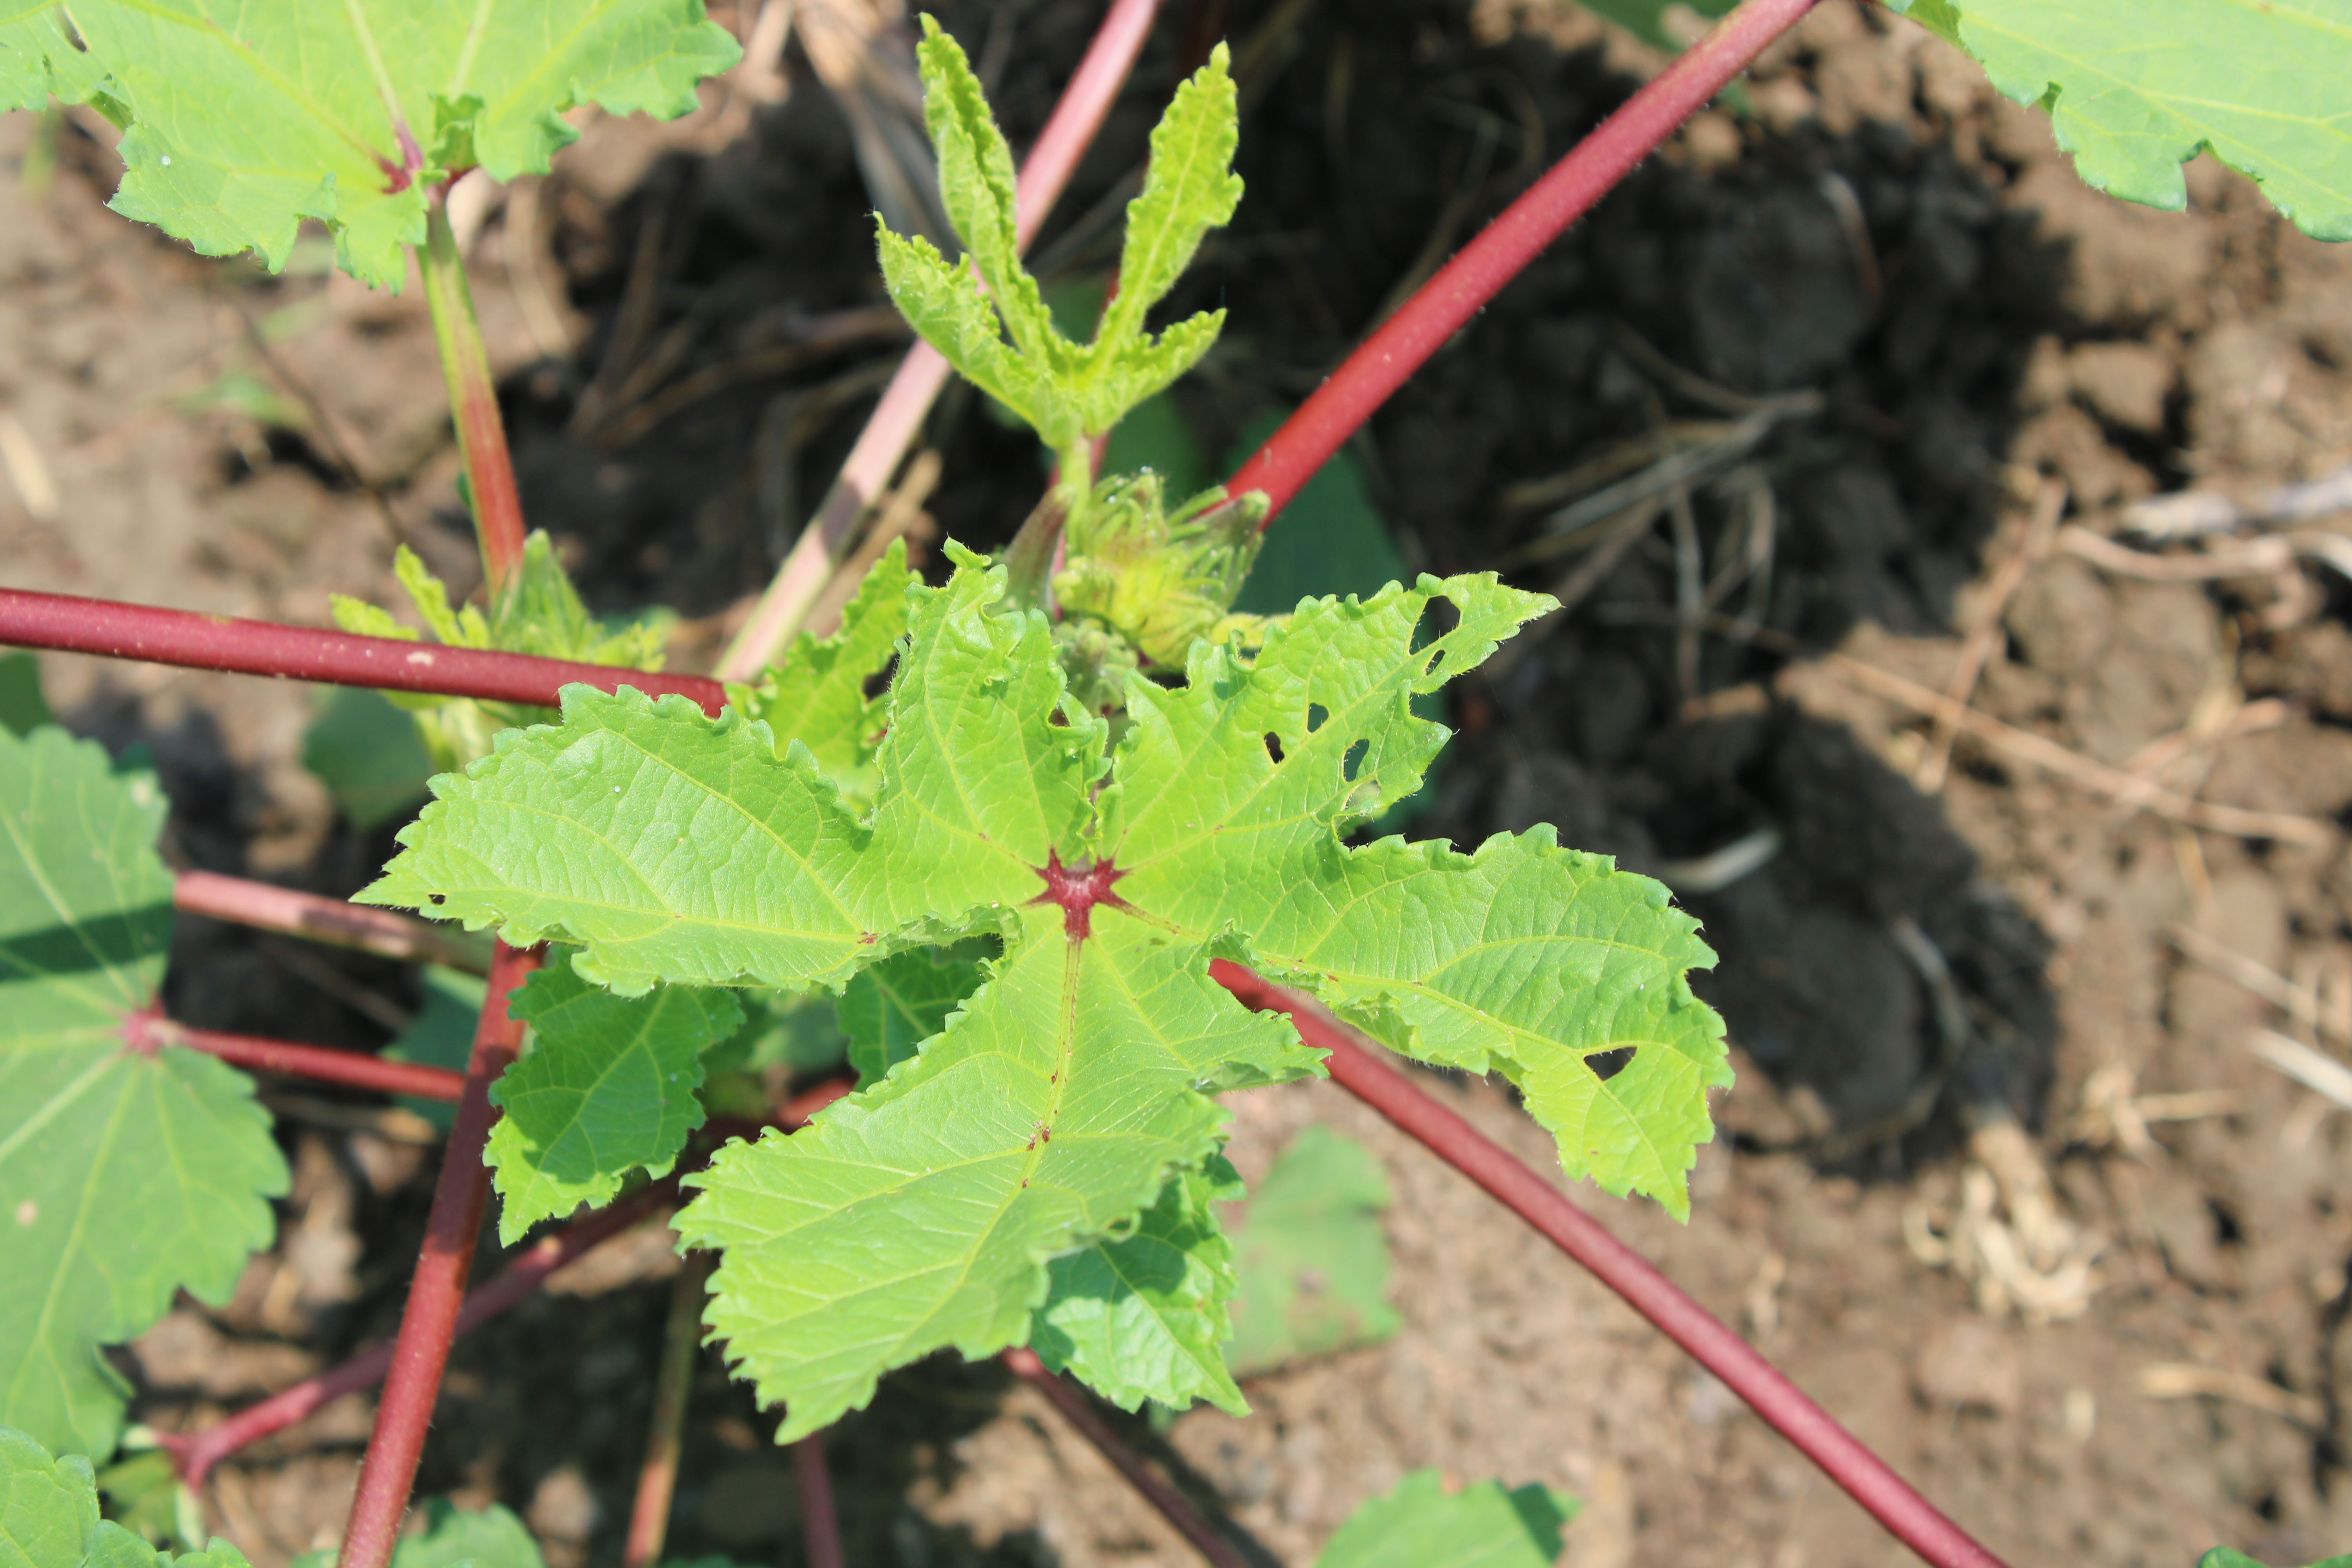
Label: Alternaria Leaf Spot